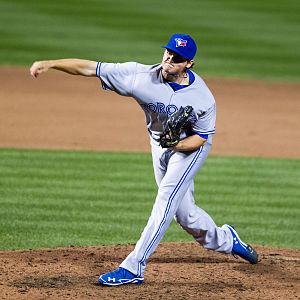
Stephen Chadwick Jenkins est un lanceur droitier des Ligues majeures de baseball jouant avec les Blue Jays de Toronto.